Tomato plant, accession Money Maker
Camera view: vertical (180 deg); turntable rotation: 60 degrees
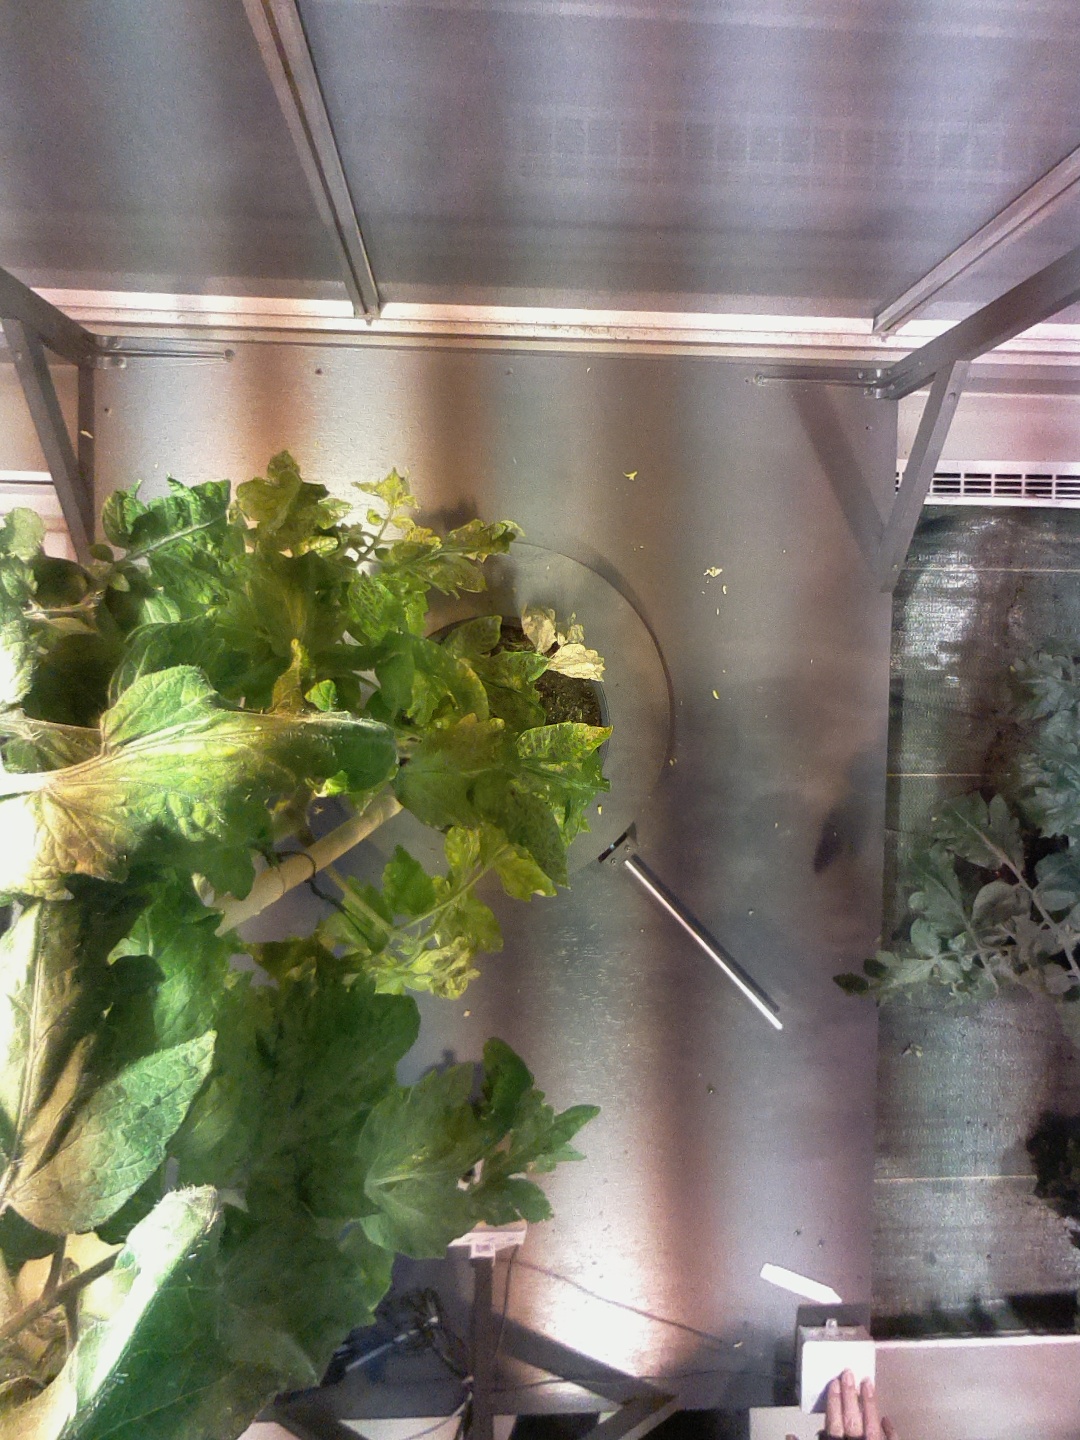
BBCH growth stage 72: 20%-30% of final fruit size